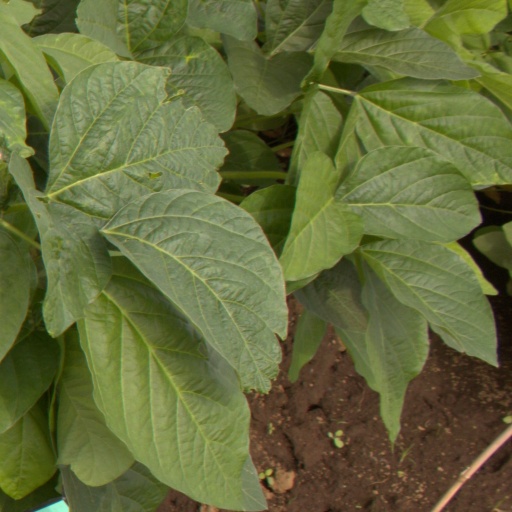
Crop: soybean